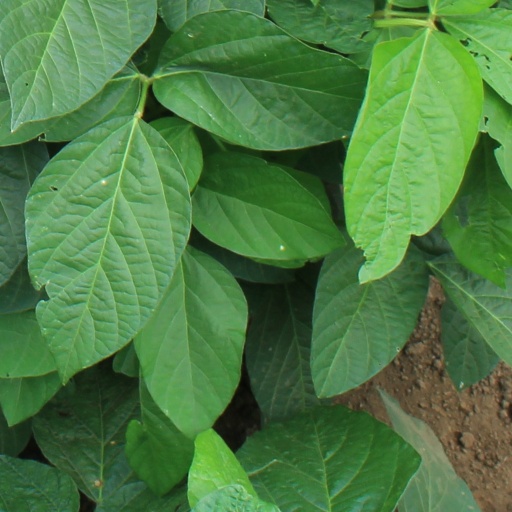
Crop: soybean